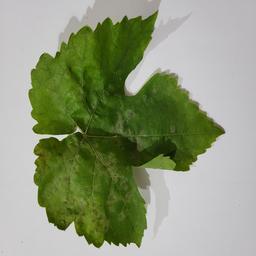
Label: Powdery Mildew